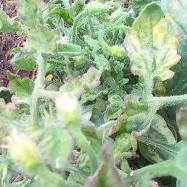
Crop: Tomato
Condition: virosis-d